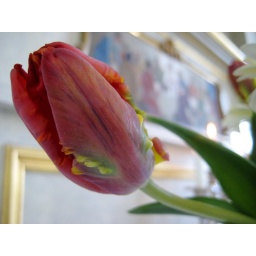
red flower in Attmar